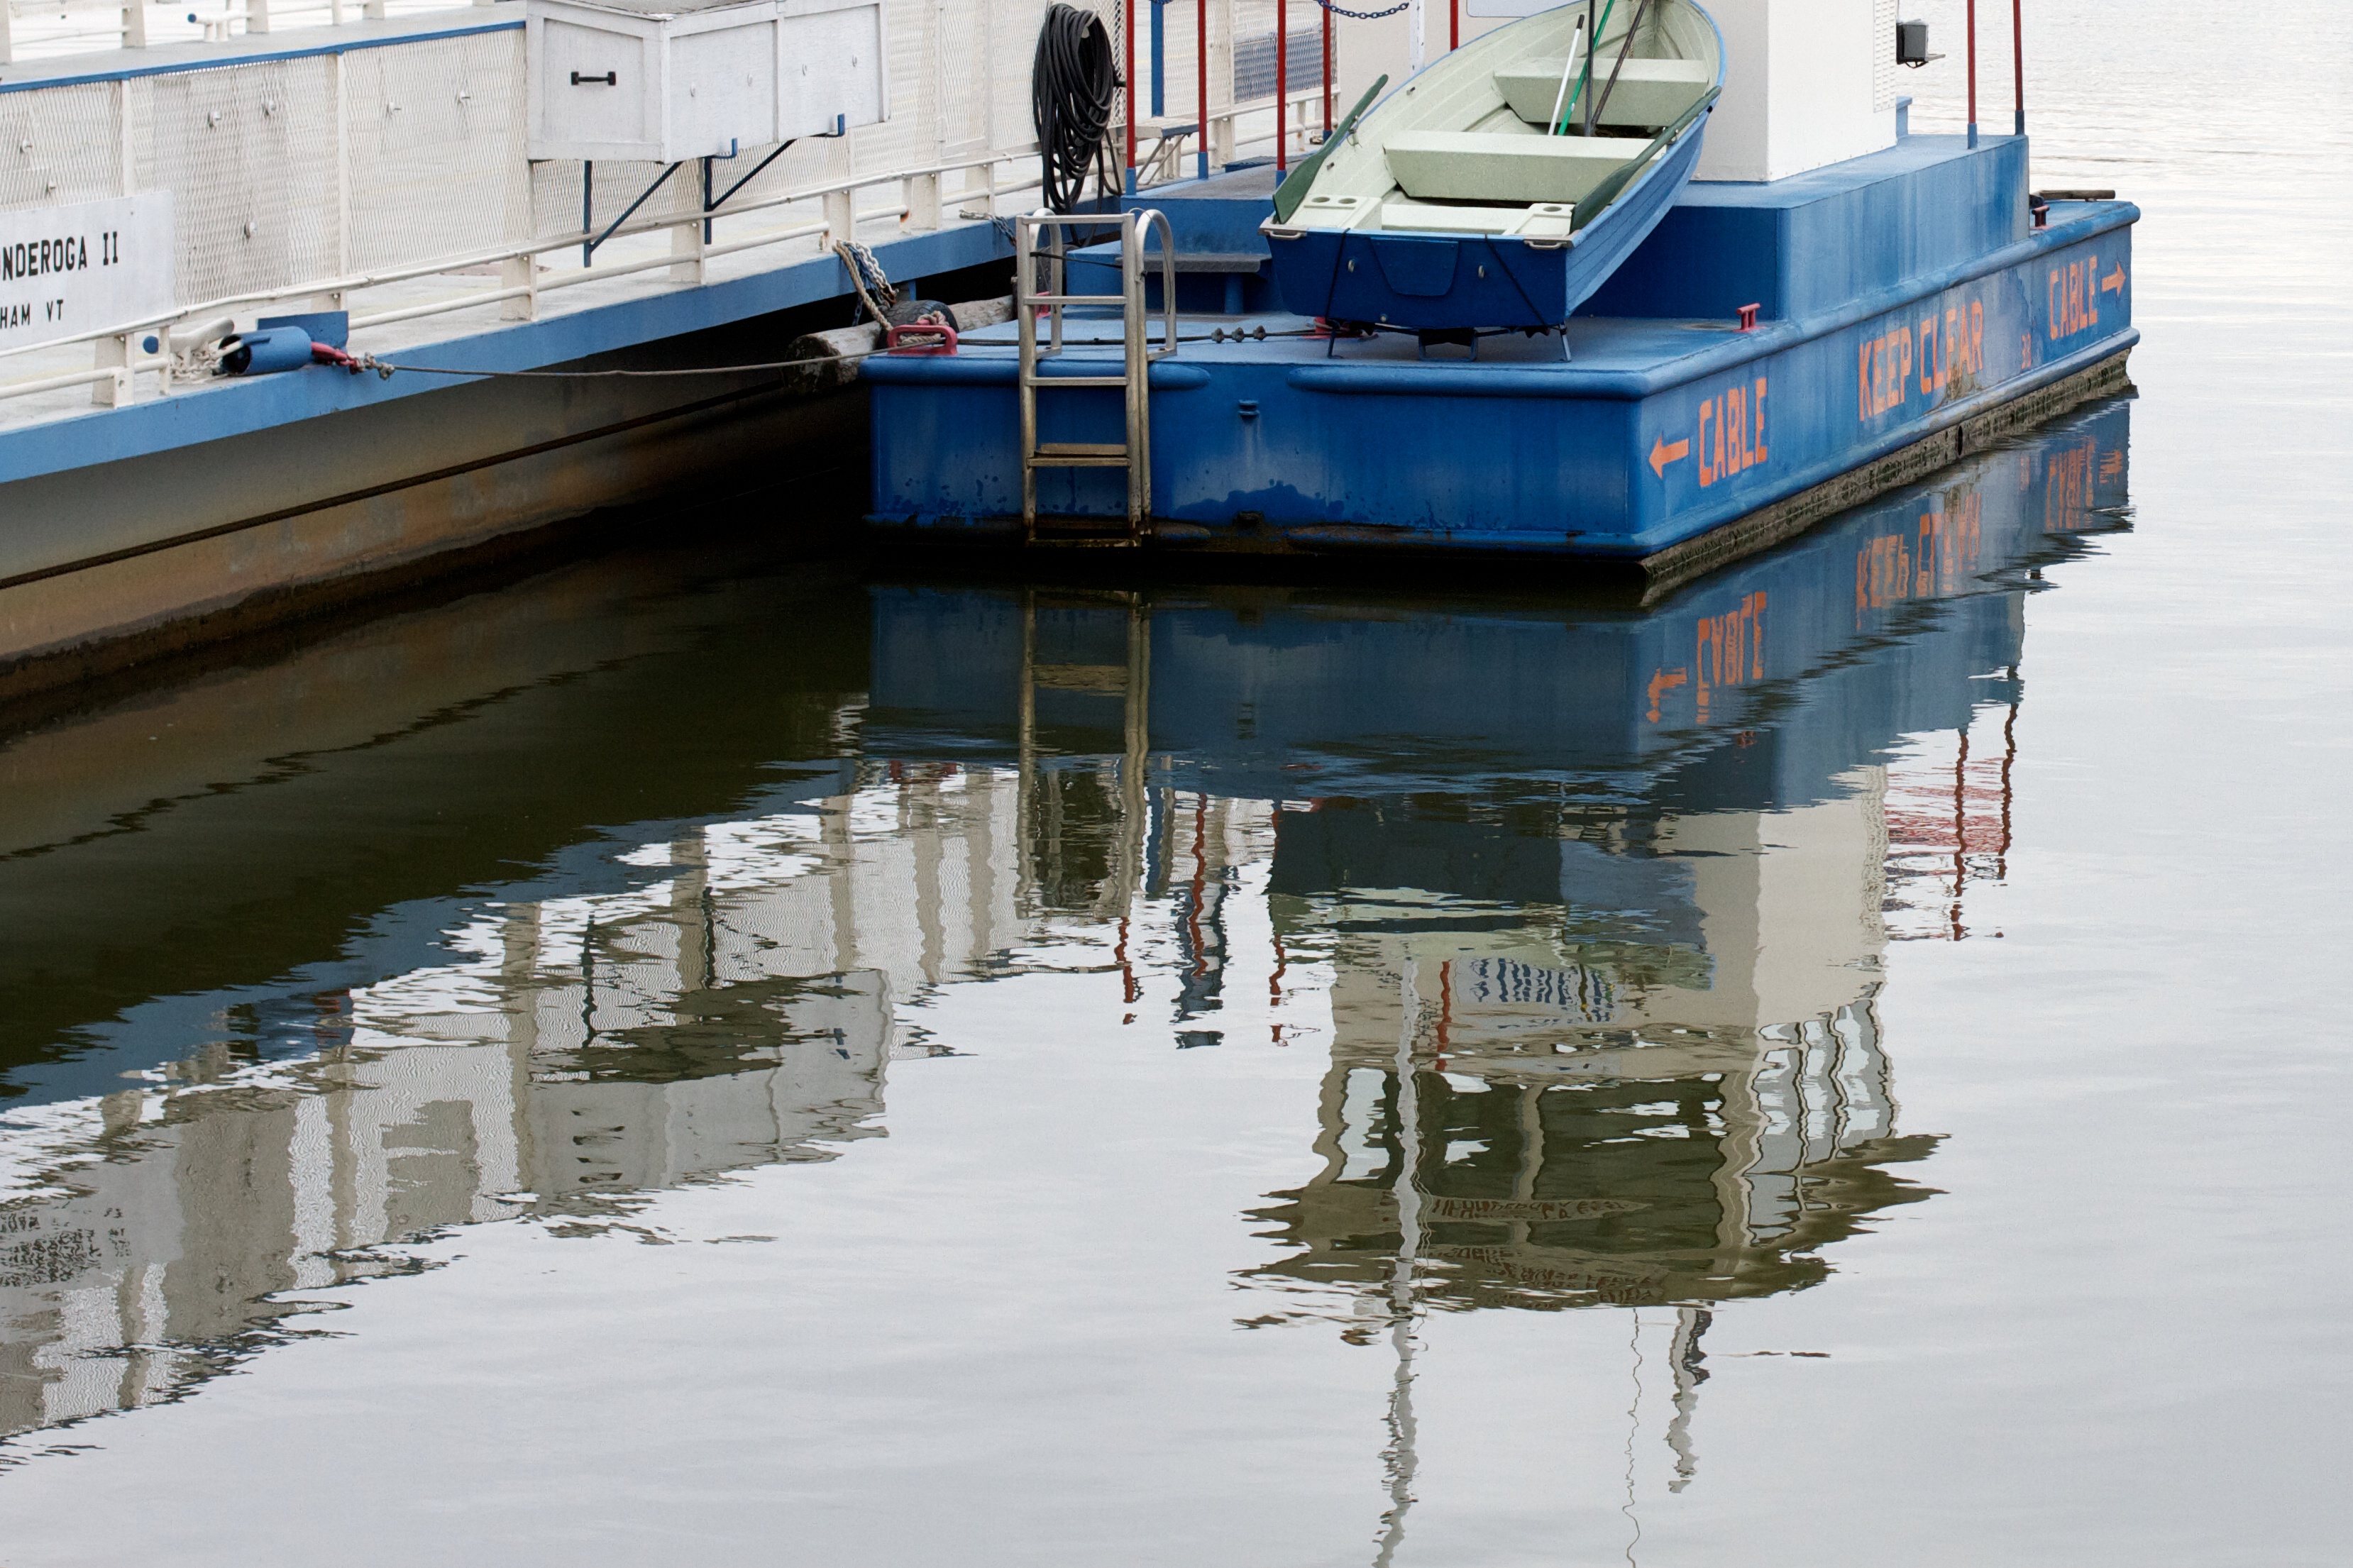
sea, water, dock, boat, reflection, vehicle, harbor, waterway, channel, tugboat, watercraft